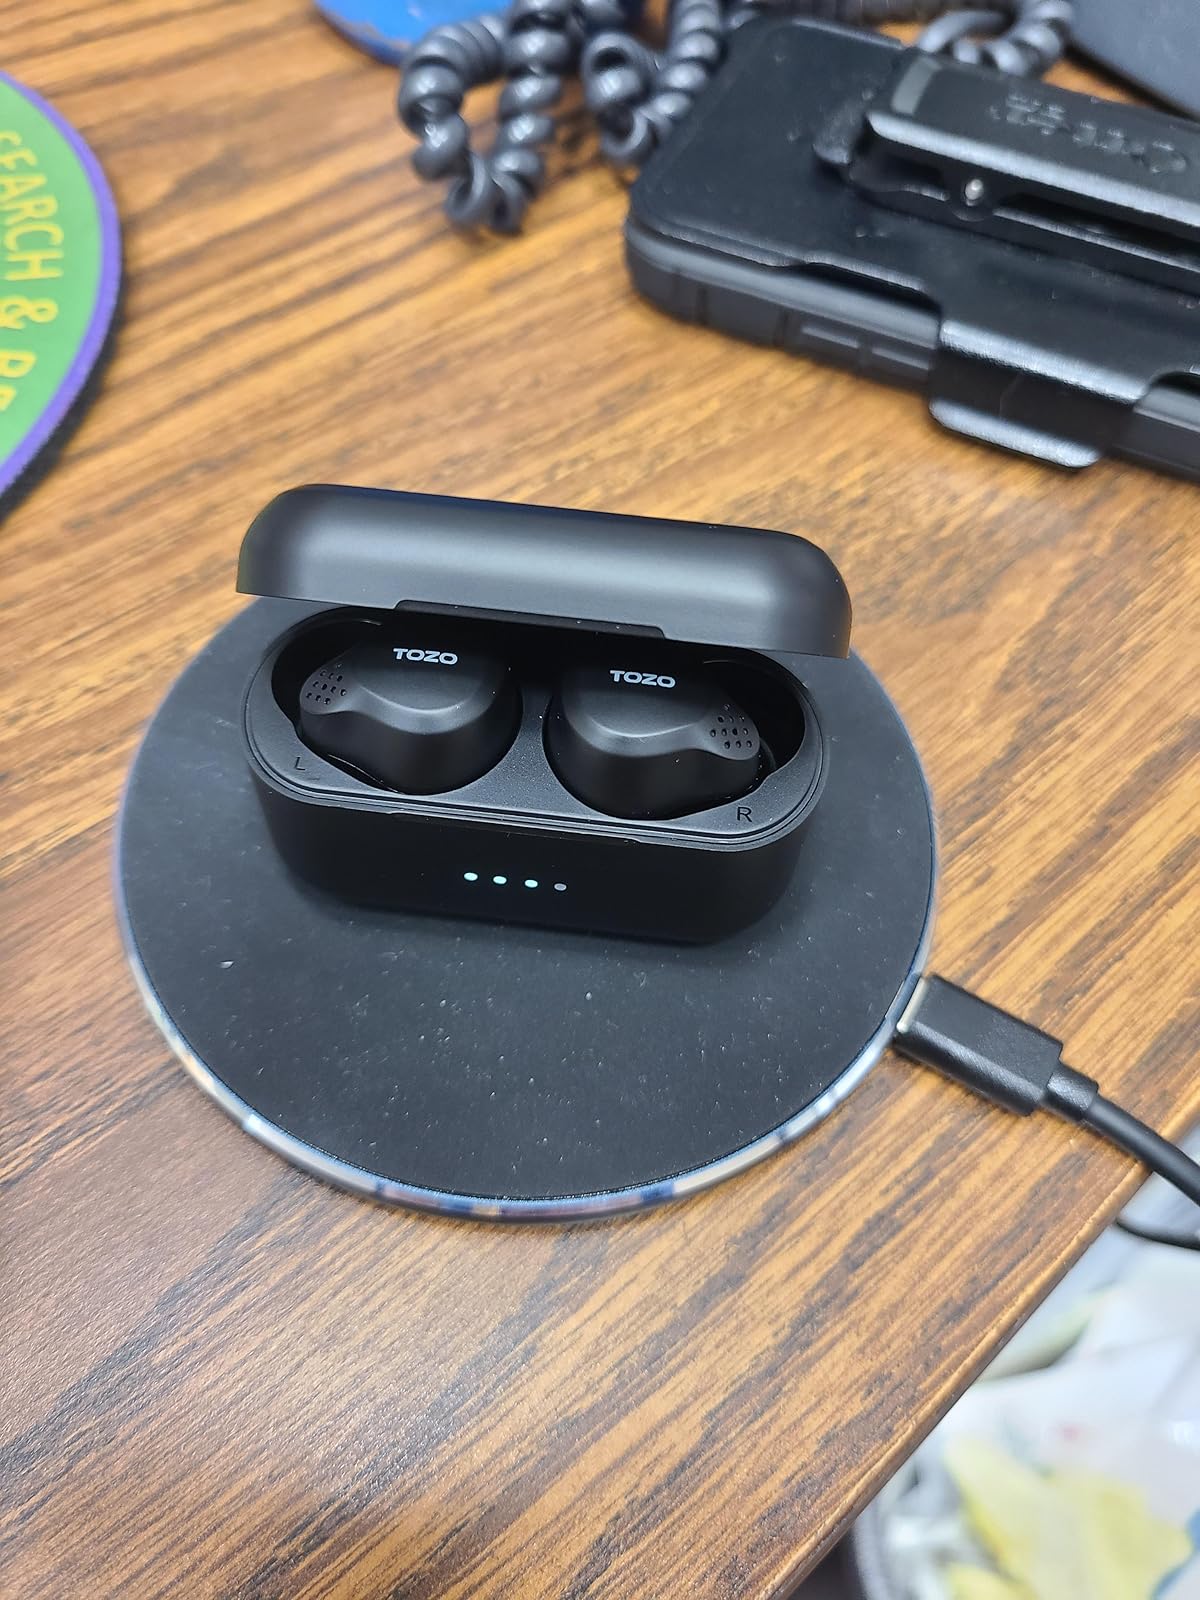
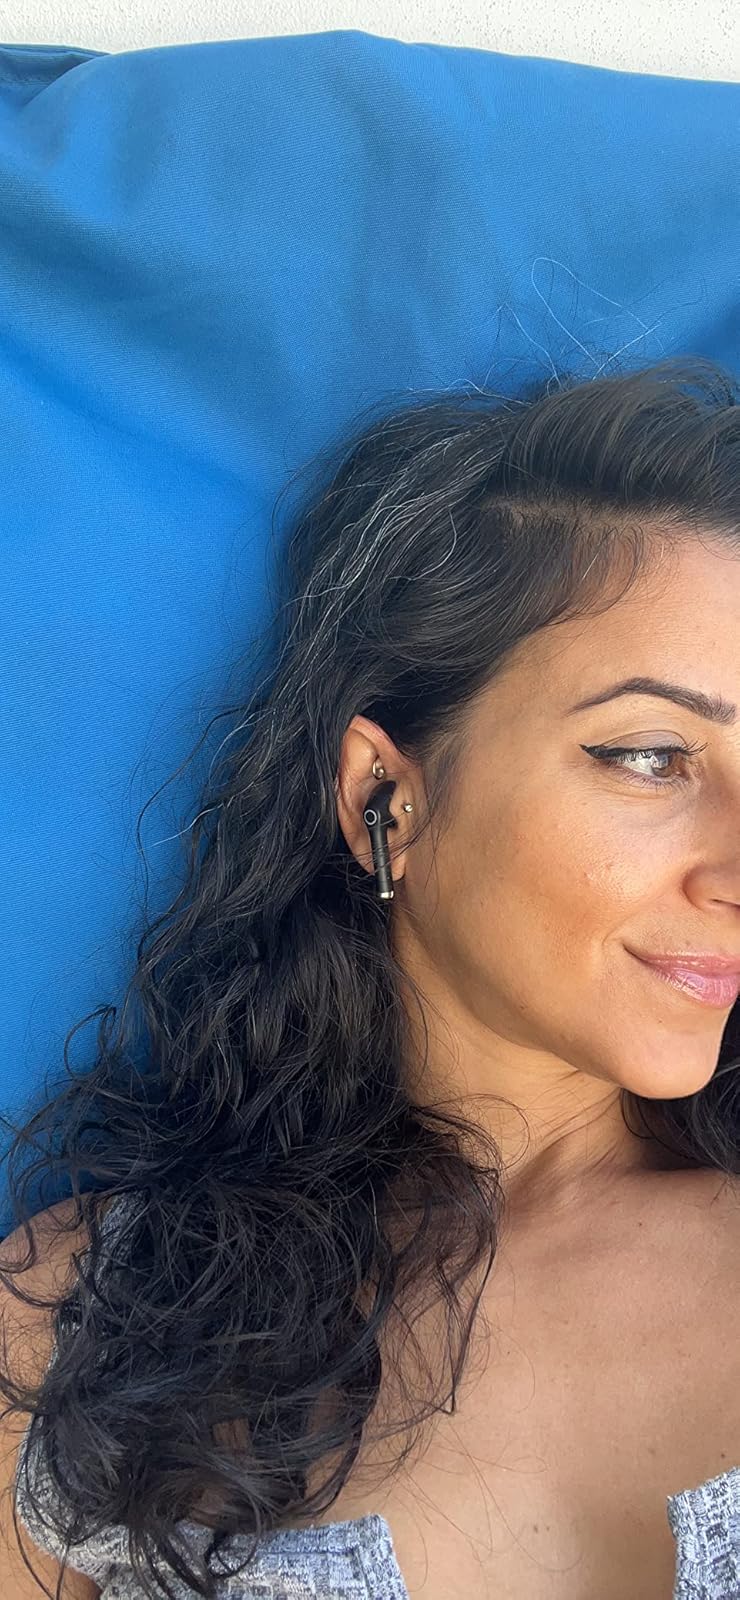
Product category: earbuds
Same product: no